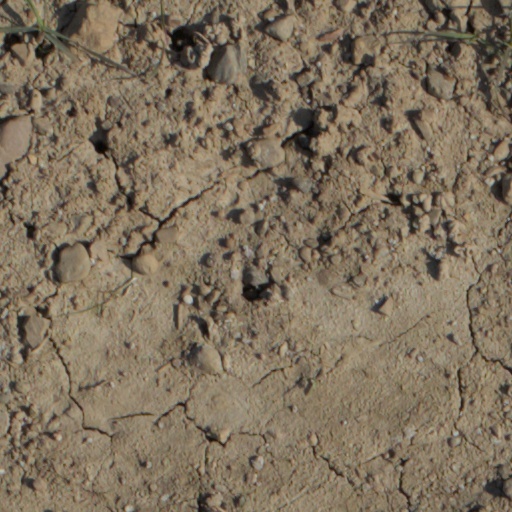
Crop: wheat